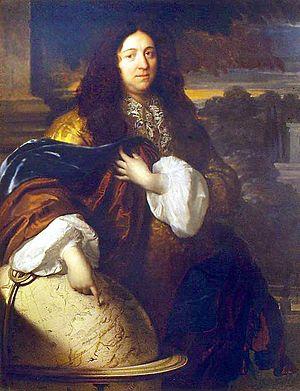
Jakob Gronovius, Jacobus Gronovius ou Jacob Gronow est un philologue, archéologue, historien et géographe hollandais.